Greater earless lizard

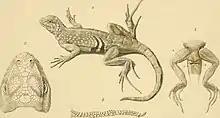
Illustration of "Cophosaurus texanus" that was published in Troschel's original description of the species dated 1850.

Within the family Phrynosomatidae, "Cophosaurus" is most closely related to the zebra-tailed ("Callisaurus"), lesser earless ("Holbrookia") and fringe-toed lizards ("Uma"), collectively forming the tribe Callisaurini, commonly referred to as the sand lizards. The genus "Cophosaurus" is monotypic, as "Cophosaurus texanus" is the only species within the genus. Franz Hermann Troschel described "Cophosaurus" (as well as the species "C. texanus") in a paper dated to 1850 (but not published until 1852). Later, that same year, the species was transferred to the genus "Holbrookia" in a review by Spencer Fullerton Baird and Charles Frédéric Girard, and subsequent literature used the name "H. texana" for well-over a century. Troschel's description was based on two specimens, cotypes or syntypes, both lost in the Second World War. In 1951, James A. Peters published a review of the species, recognizing three subspecies and designating a neotype for "C. t. texanus", although still placing them in the genus "Holbrookia". In a 1958 Ph.D. dissertation reviewing the genus "Holbrookia", herpetologist Ralph W. Axtell omitted "H. texana" with little comment, something which was noted by Robert F. Clarke in his 1965 Ph.D. dissertation (subsequently placing the species back in the original genus, "Cophosaurus"). Both combinations, "C. texanus" and "H. texana", were used by various authors during the 1970s, although, despite arguments for the placement of the species in "Holbrookia", "Cophosaurus" was in predominant use by the 1980s; later allozymes analyses supported the recognition of the genus.